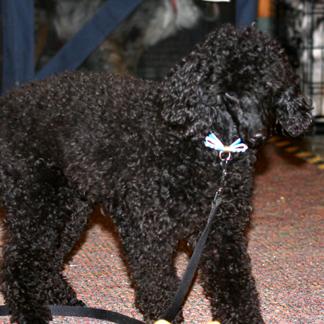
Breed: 200-n000010-miniature_poodle